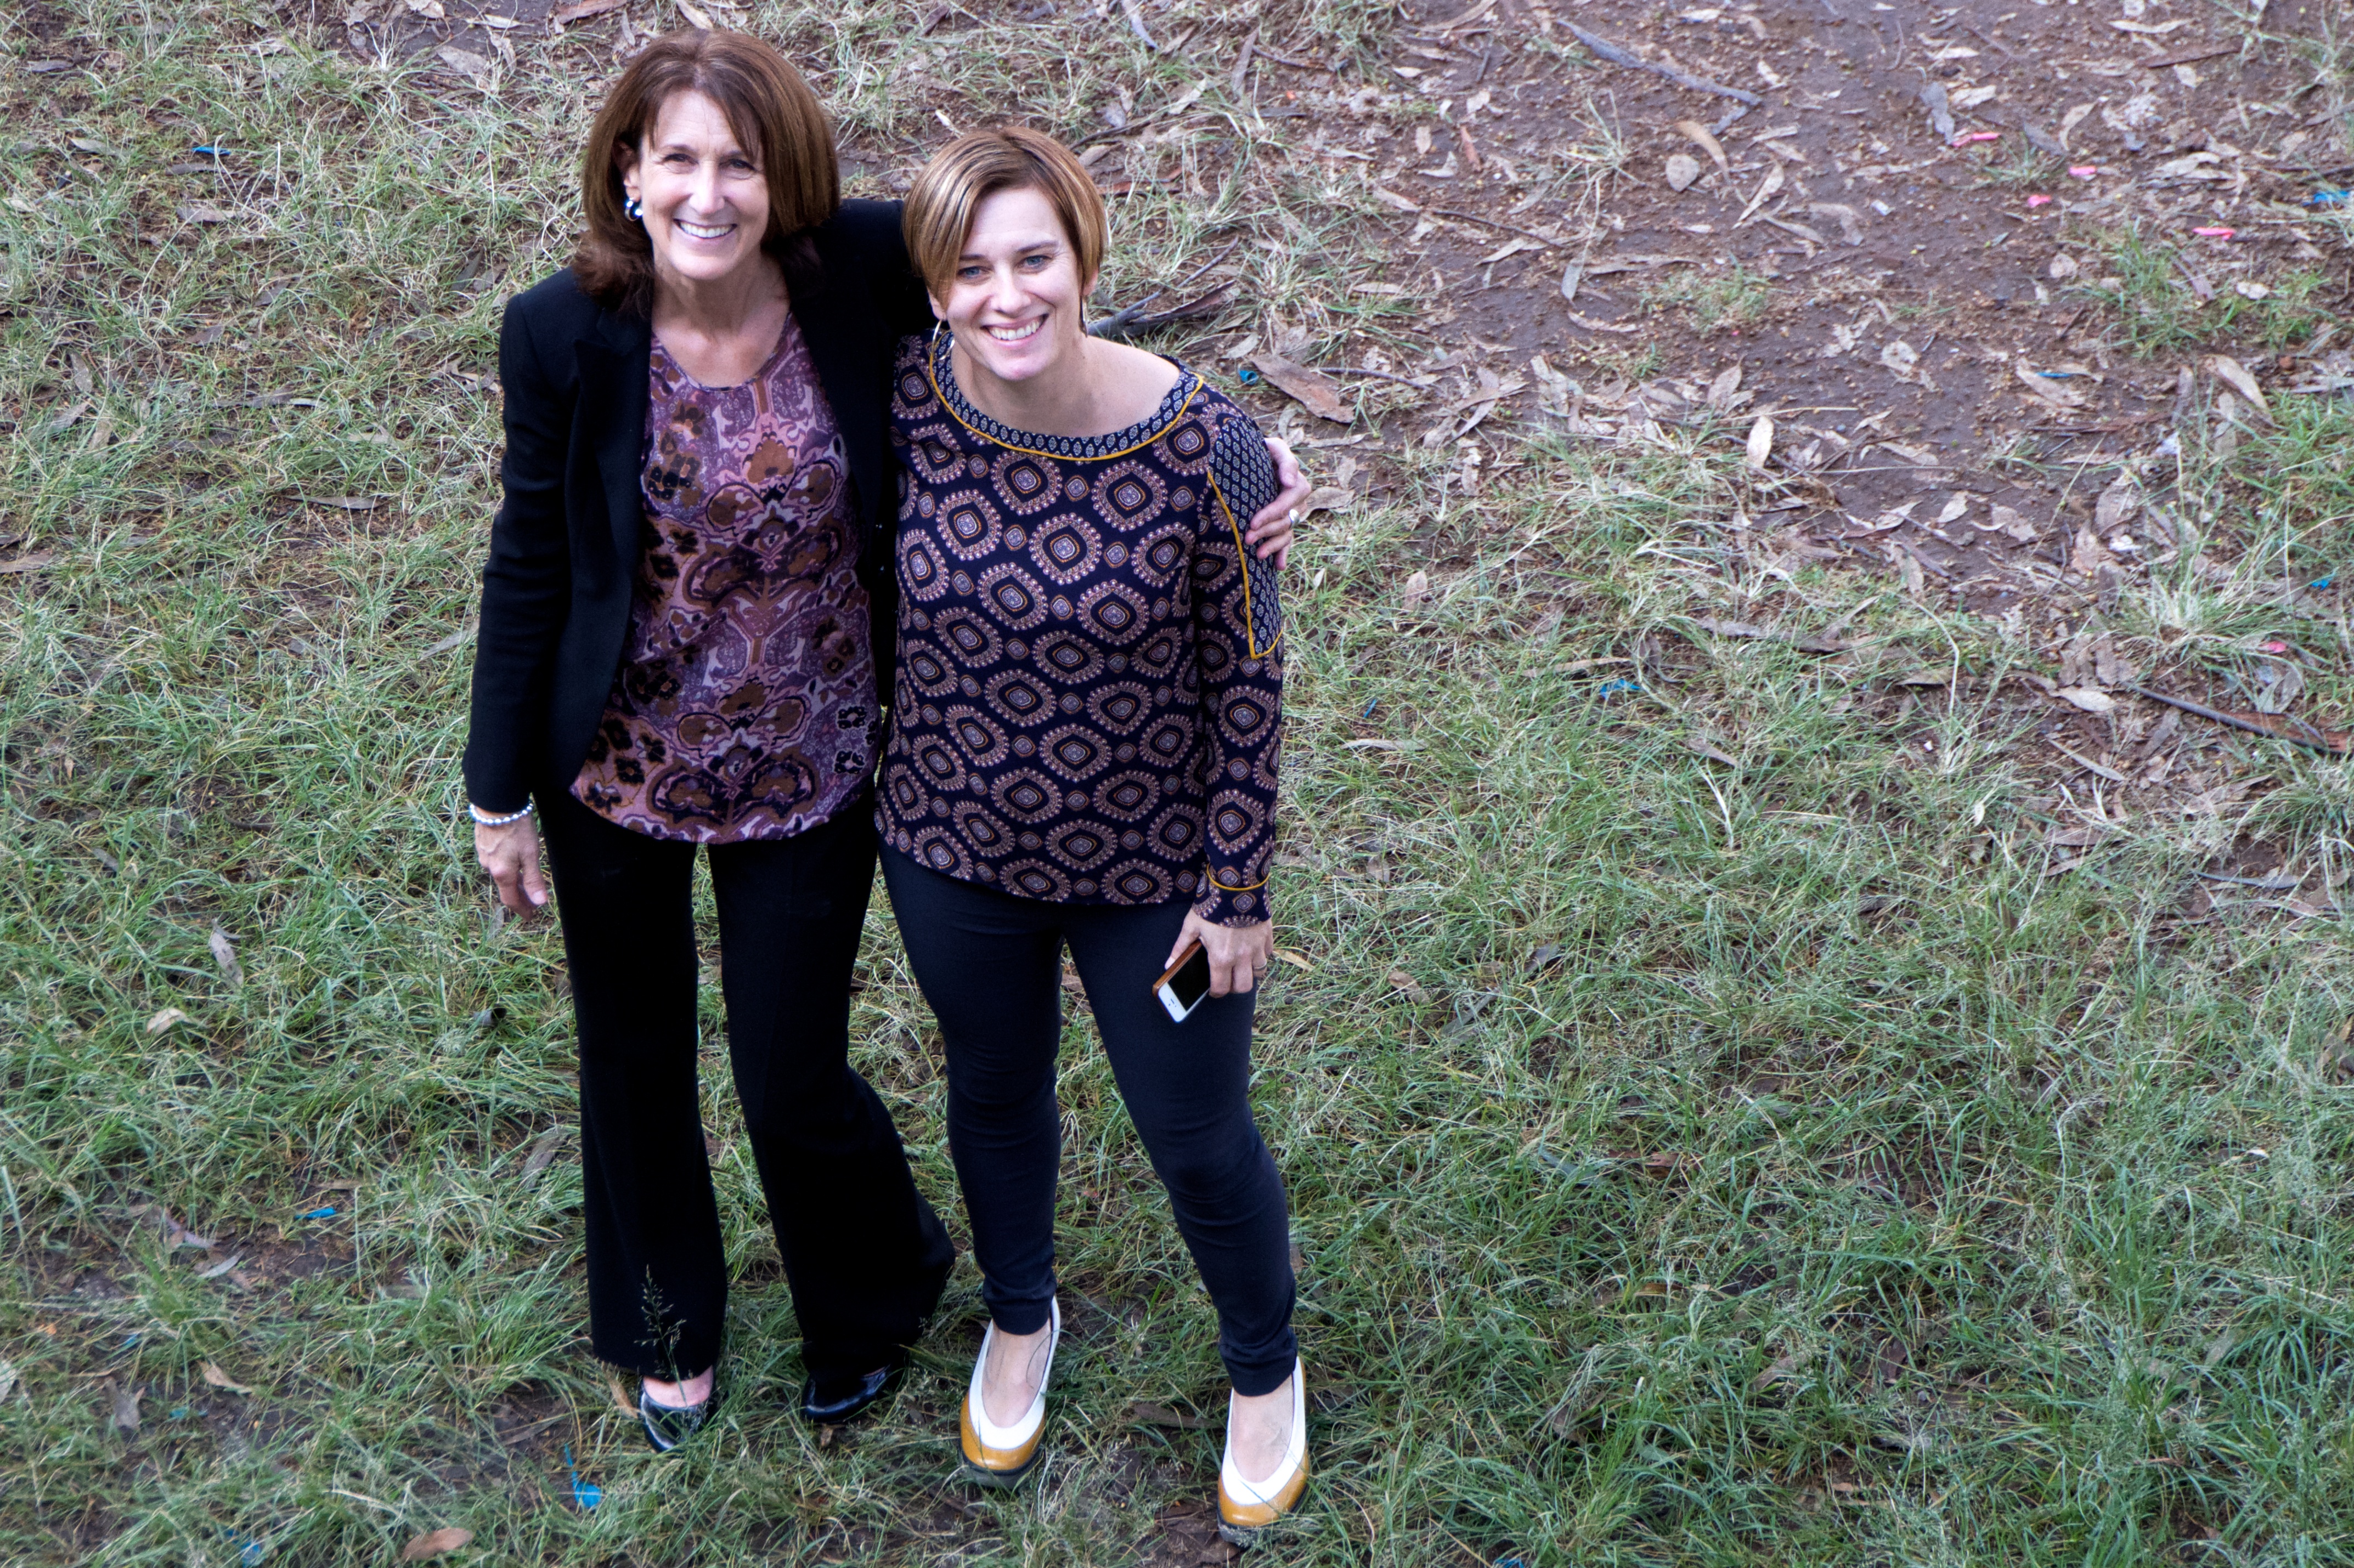
people, spring, fashion, dress, udgagora, photo shoot